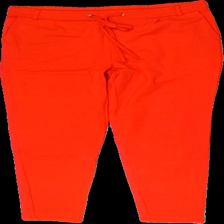
View: front
Type: Trousers
Category: Ladies
Brand: Missing
Colors: Red
Material: 64% cotton, 36% nylon
Cut: Regular
Season: All
Price range: 50-100
Recommended usage: Reuse